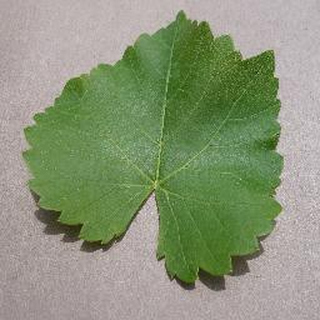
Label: healthy_grape